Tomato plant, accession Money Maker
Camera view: tilt-top (135 deg); turntable rotation: 330 degrees
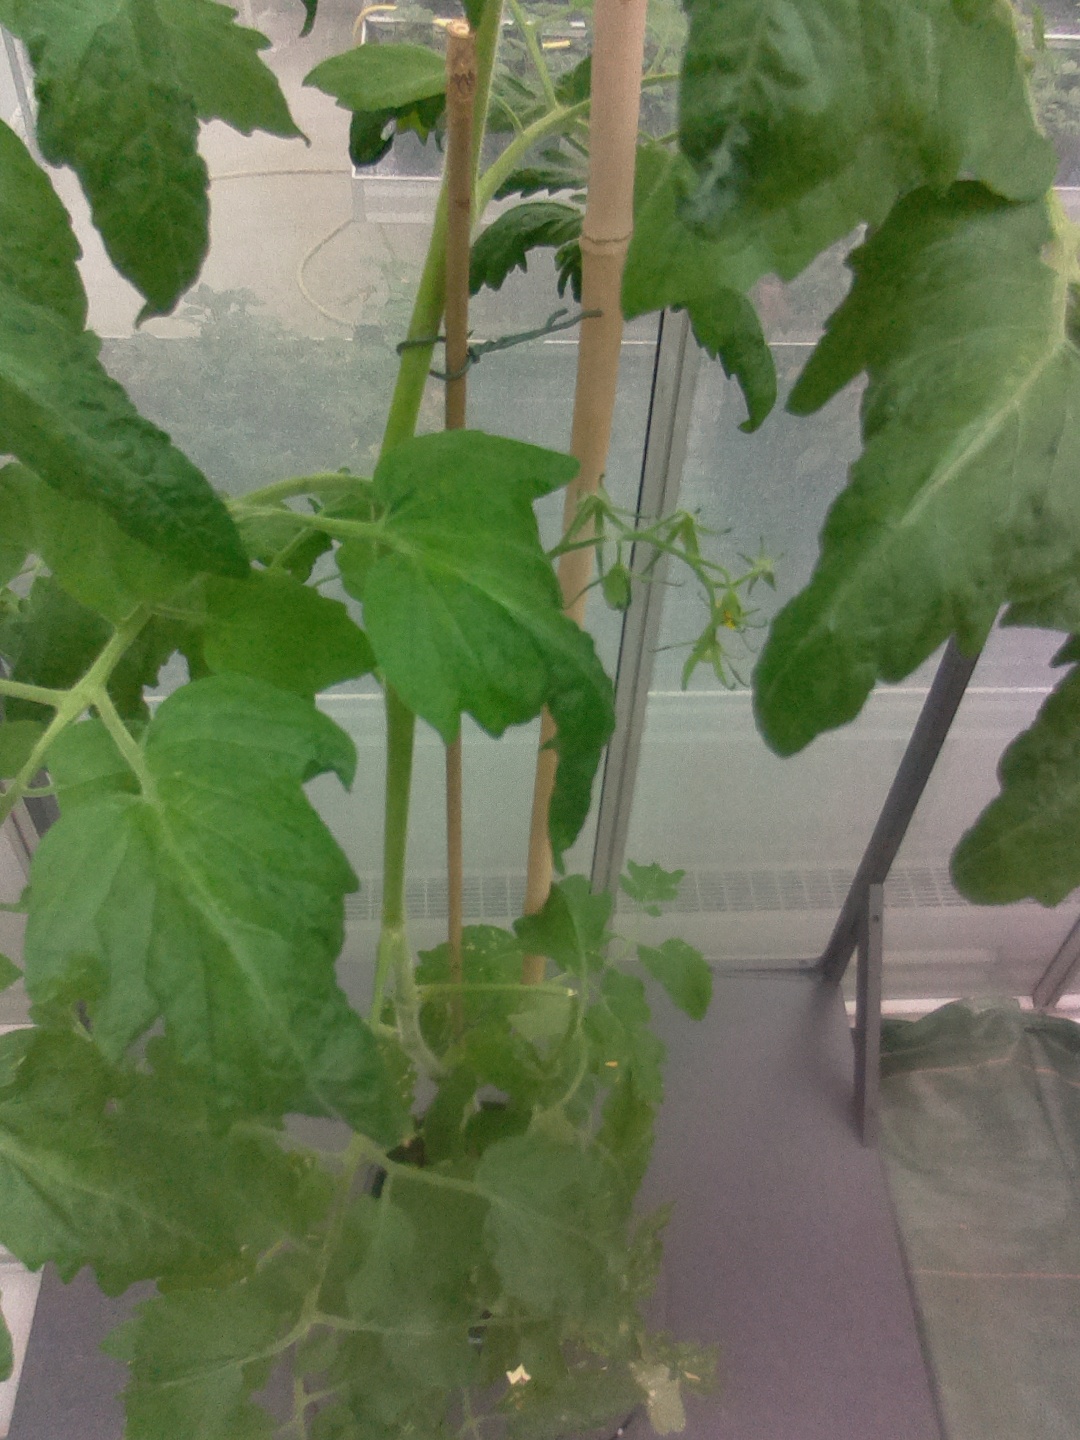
BBCH growth stage 70: Fruits at the main stem or branches visibles